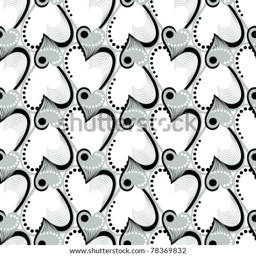
vector silhouette the black white and gray heart seamless pattern .